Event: Nepal Earthquake
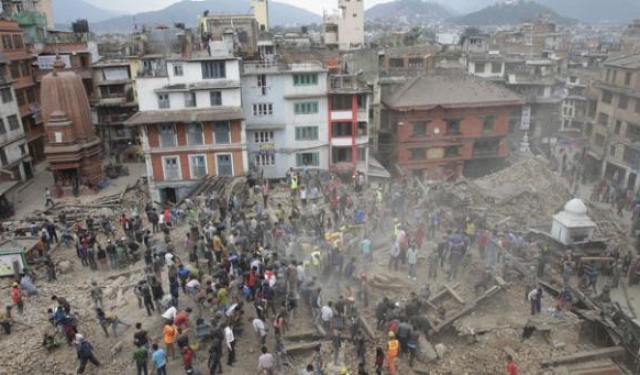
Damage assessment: damage